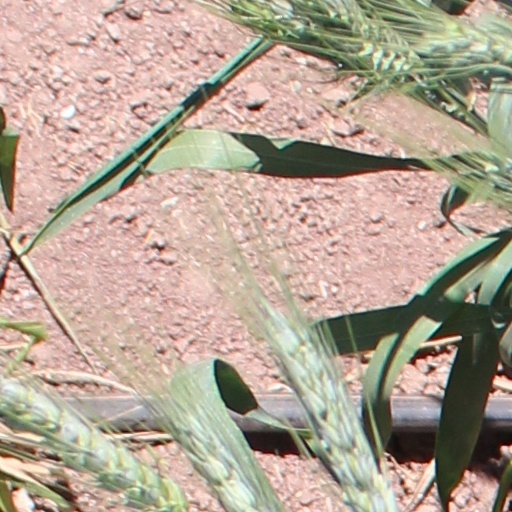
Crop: wheat